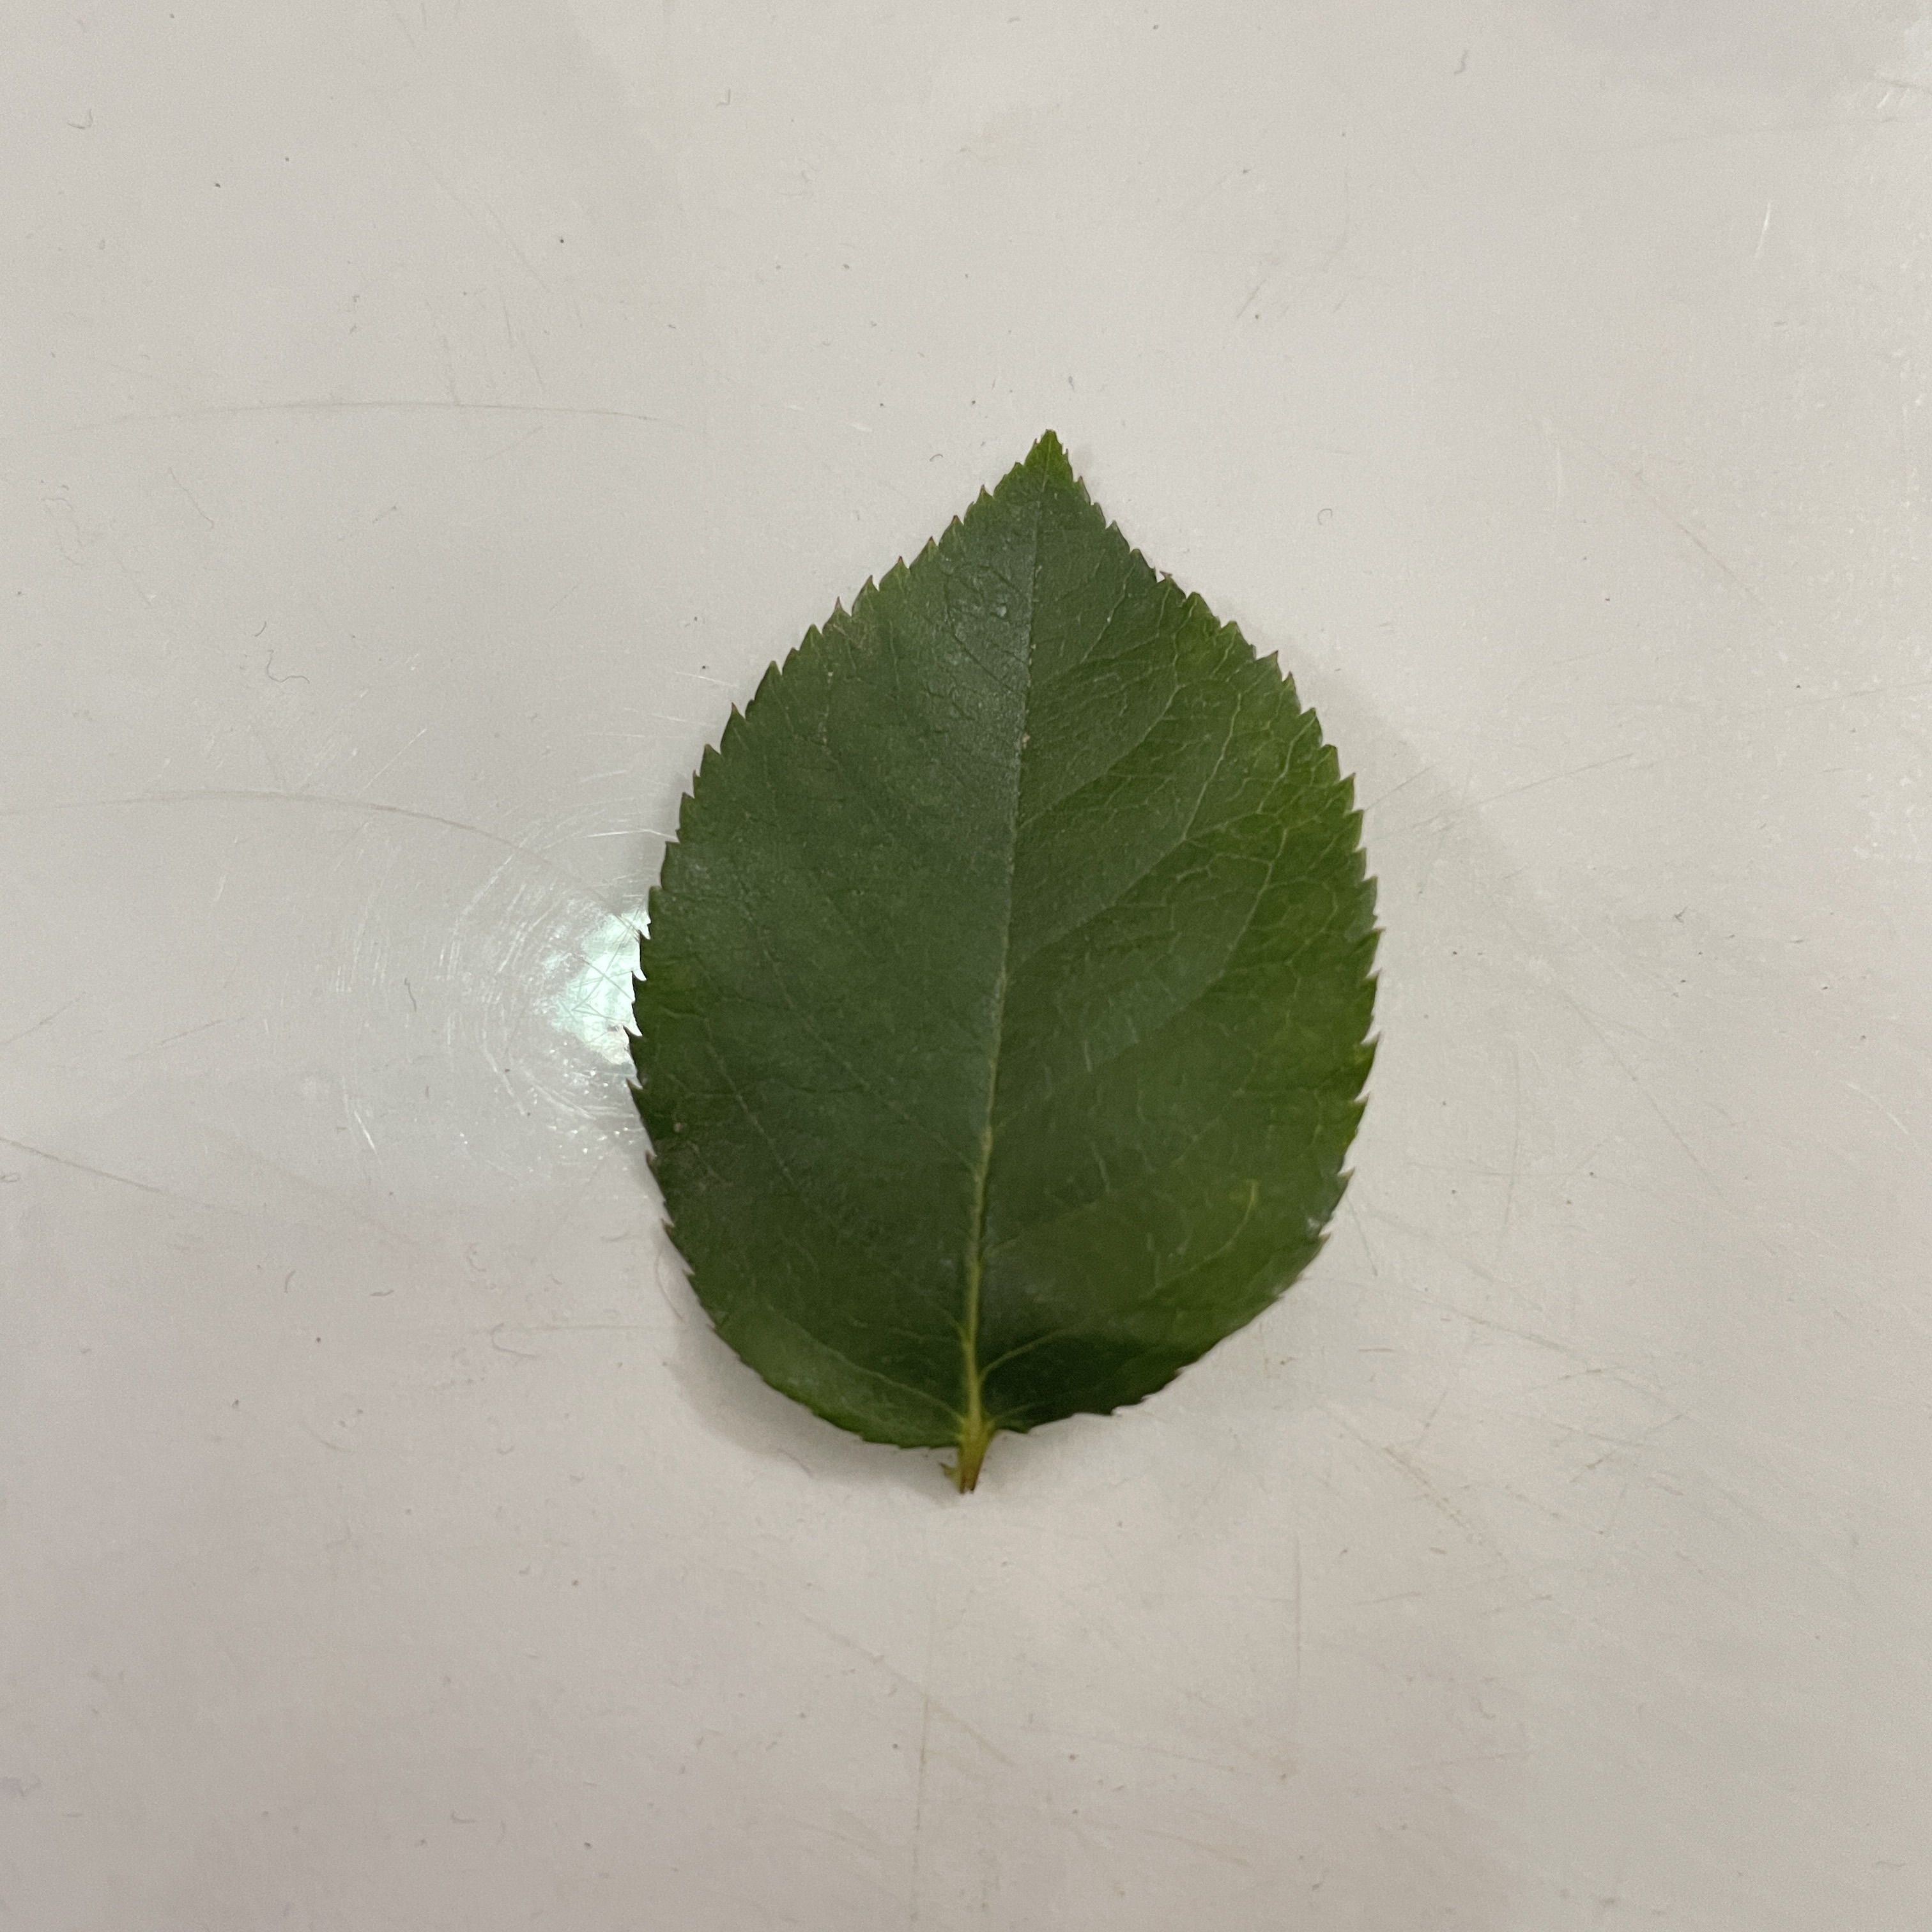
Label: Healthy Leaf